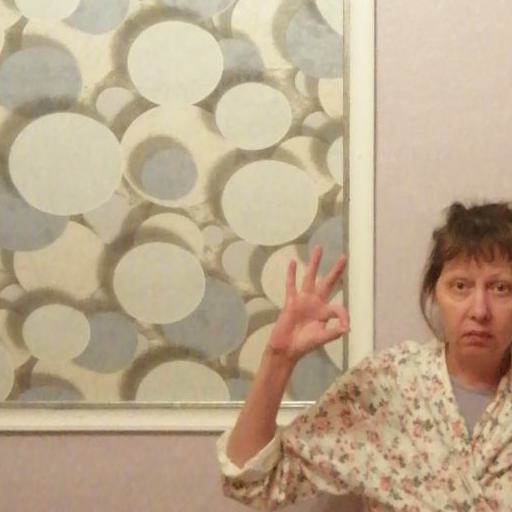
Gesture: ok